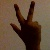
The image shows a hand gesture representing the number 3 in Indian Sign Language.